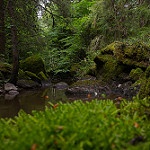
Label: forest